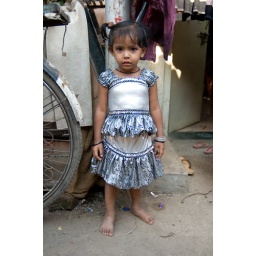
A girl in a lower-middle class area shines in her silver outfit.